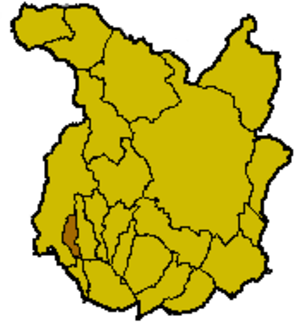
Localisation de la commune d'Uzzano à l'intérieur de la province de Pistoia.
Uzzano est une commune de la province de Pistoia dans la région Toscane en Italie.